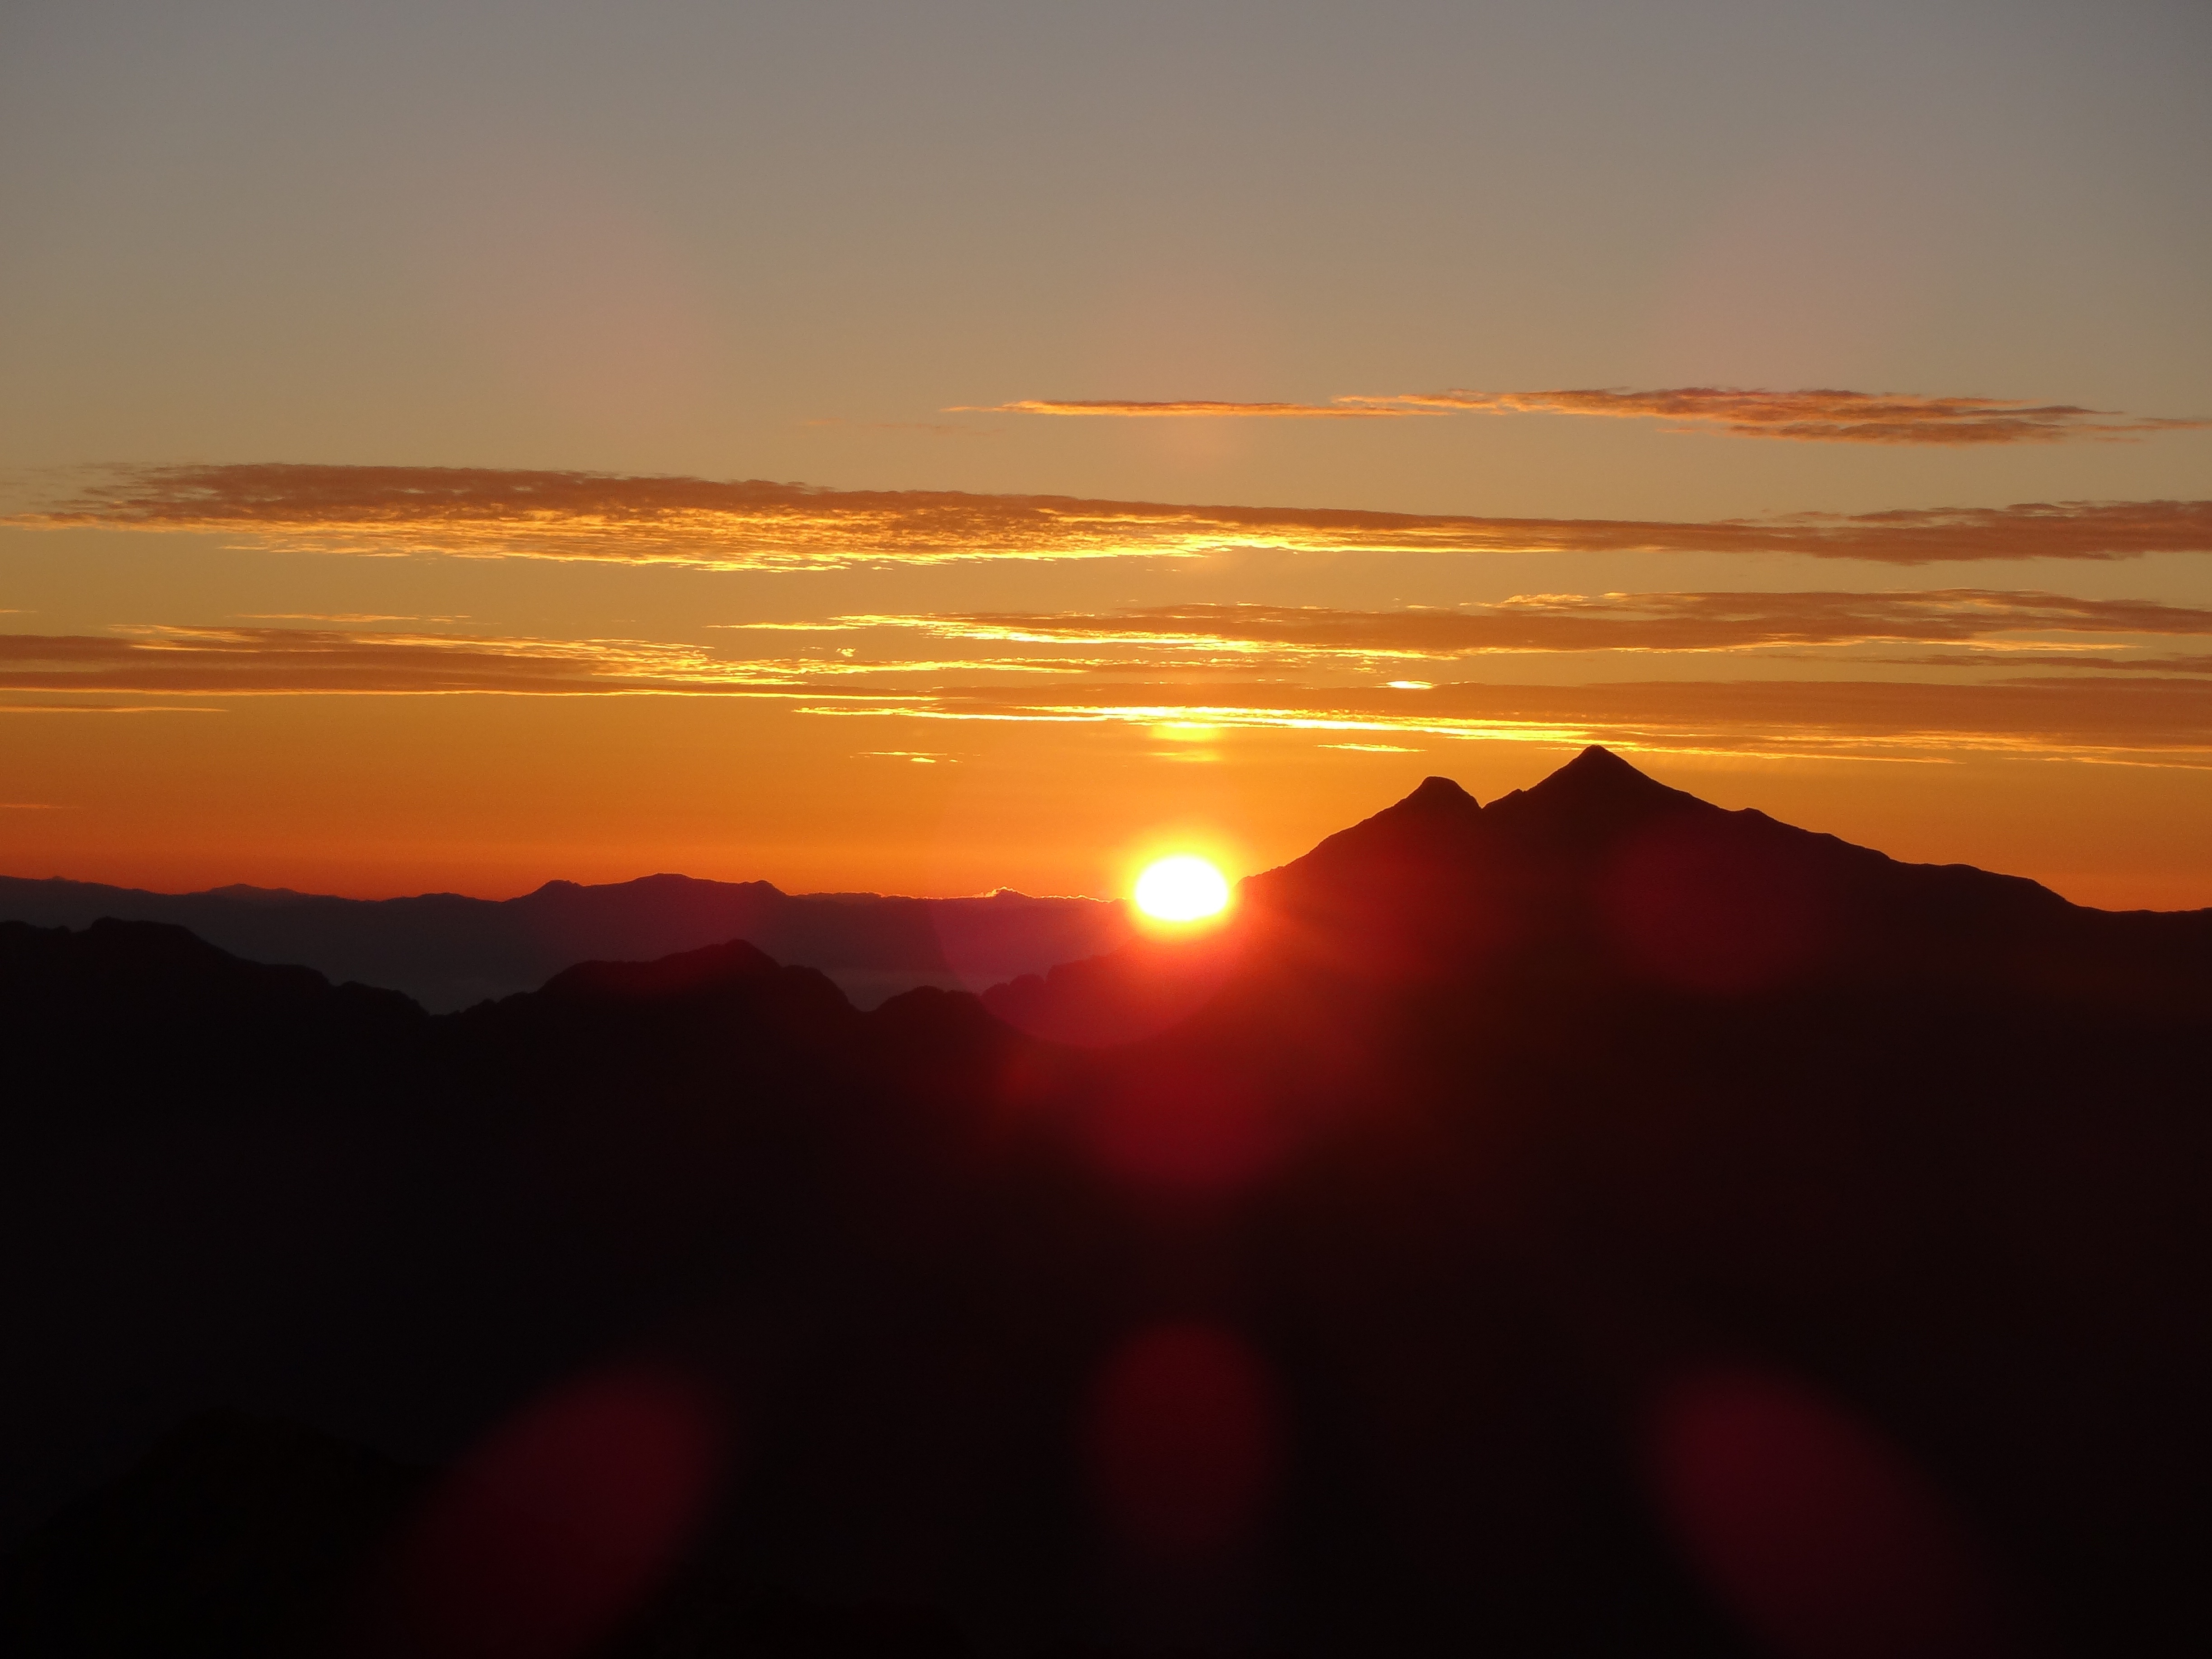
horizon, mountain, sky, sun, sunrise, sunset, sunlight, morning, hill, dawn, atmosphere, dusk, evening, asahi, afterglow, red sky at morning